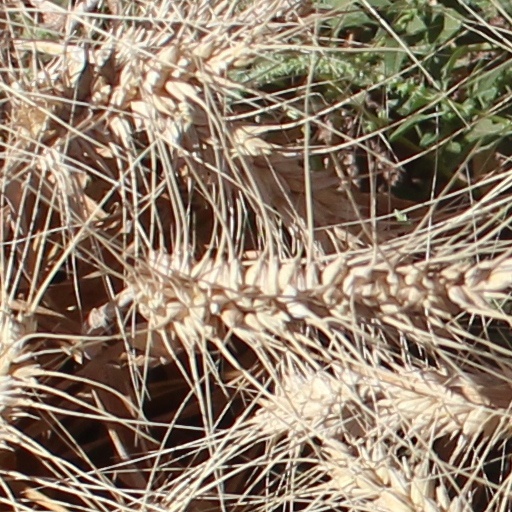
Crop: wheat